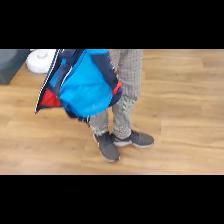
Label: Human